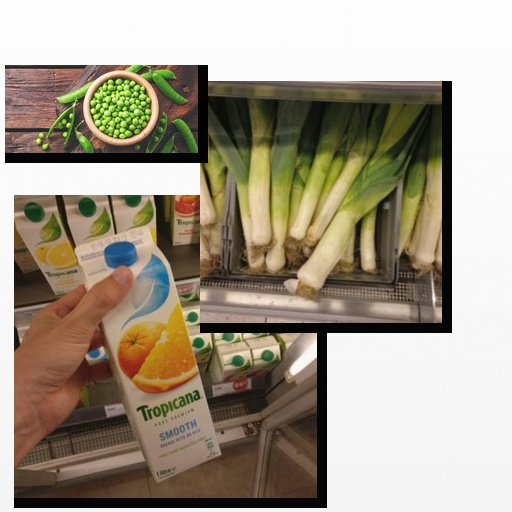
Food items: peas, leek, mixed_juice